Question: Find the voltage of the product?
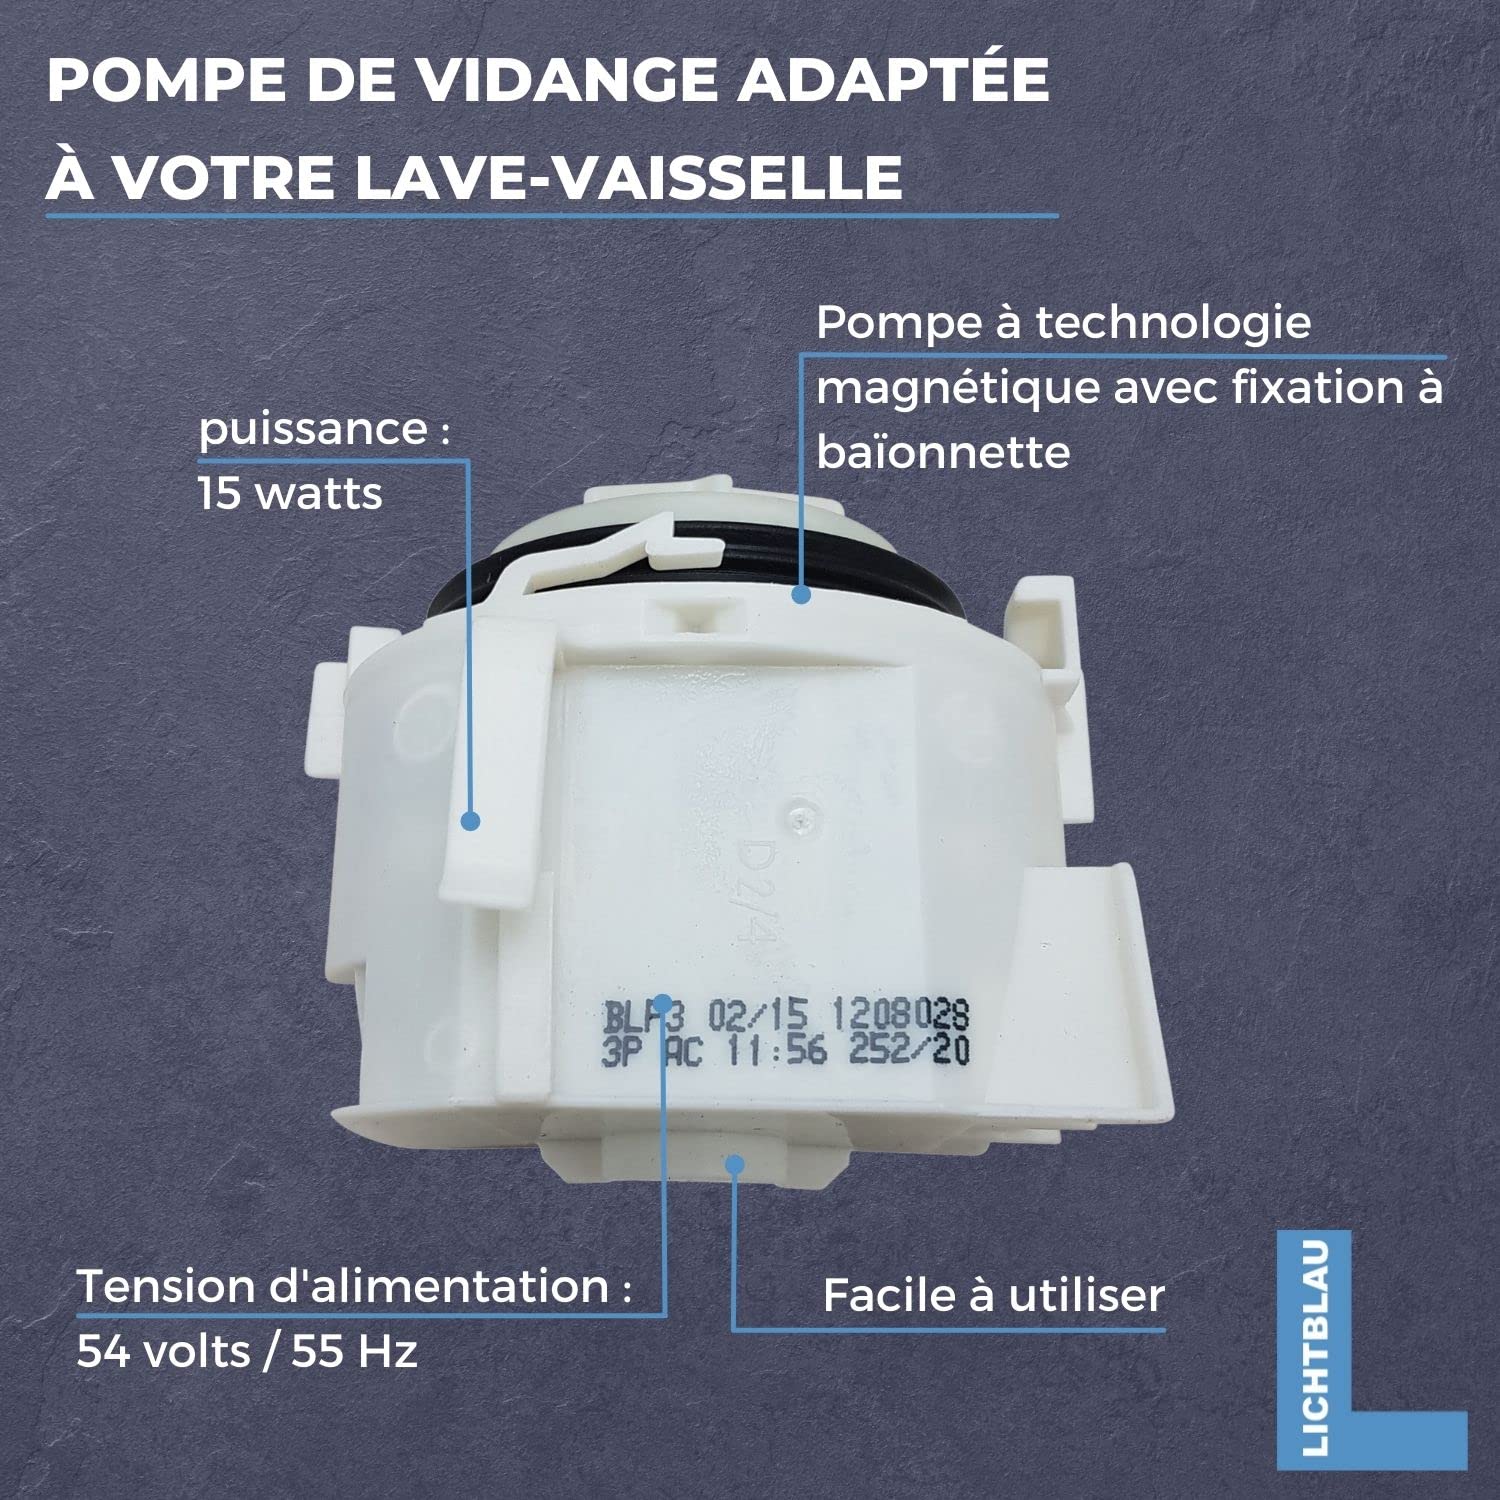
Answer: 54.0 volt